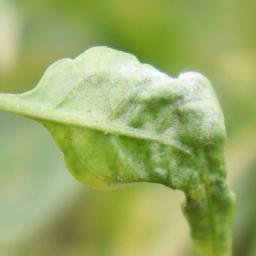
Label: powdery mildew